NASCAR Cup Series career of Jeff Gordon

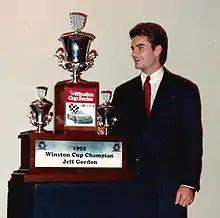
Gordon with his 1995 trophy

In 1995, Gordon had a rough start in the Daytona 500, finishing 22nd after starting 4th. The following week at Rockingham, he won the pole with a lap speed of , breaking the previous track record of set by Ricky Rudd. Gordon eventually won the race, after leading 329 laps. At Richmond, he won the pole, but a fuel pump ended his day, causing him to finish 36th. A week later, Gordon won at Atlanta, followed by his third one of the season at Darlington, only to crash. Gordon won his third race of the year at Bristol, followed by yet another pole at North Wilkesboro. He won his fifth pole of the season at Charlotte but after that race, NASCAR officials found unapproved wheel hubs on his car, and fined the team $60,000 while placing Ray Evernham on probation indefinitely. Gordon later won four more poles during the season (Dover, Michigan, Indianapolis, Martinsville) while winning races at Daytona, New Hampshire, Darlington, and Dover. The results during the season gave him a 300-point lead over Dale Earnhardt, and Gordon won his first ever career Winston Cup championship. The team's consistency was much better as well, having had three DNF's in 1995, compared to 21 in his previous two seasons combined.